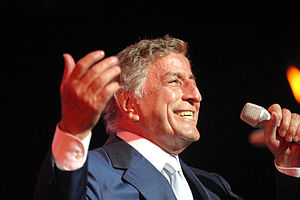
Tony Bennett
Tony Bennett, der optræder i 2003.
Tony Bennett er en amerikansk sanger og maler.